Newfoundland and Labrador

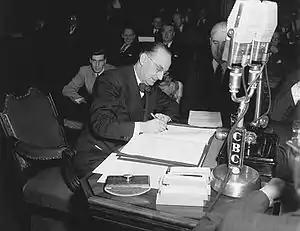
Joey Smallwood signing a document bringing Newfoundland into the Canadian Confederation, 1948

In August 1914, Britain declared war on Germany. Out of a total population of about 250,000, Newfoundland offered up some 12,000 men for Imperial service (including 3,000 who joined the Canadian Expeditionary Force). About a third of these were to serve in 1st Newfoundland Regiment, which after service in the Gallipoli Campaign, was nearly wiped out at Beaumont-Hamel on the first day on the Somme, July 1, 1916. The regiment, which the Dominion government had chosen to raise, equip, and train at its own expense, was resupplied and went on to serve with distinction in several subsequent battles, earning the prefix "Royal". The overall fatality and casualty rate for the regiment was high: 1,281 dead, 2,284 wounded.